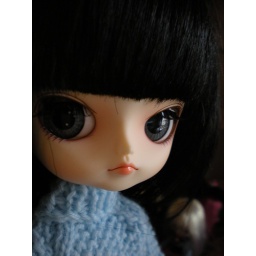
shes ok!!i have to sand her face a bit at some point but shes on my dolleh shelfjumper by my mum